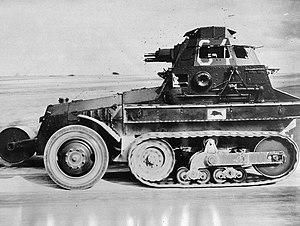
Le 18ᵉ régiment de dragons, est une unité de cavalerie de l'armée française, créé sous la Révolution à partir du régiment du Roi dragons, un régiment français d'Ancien Régime.
La 1ʳᵉ division légère mécanique, est une unité française de blindés, créée en juillet 1935, par la transformation de la 4ᵉ division de cavalerie. Première grande unité française entièrement motorisée, elle combat en 1940 pendant la bataille de France. Encerclée en Belgique fin mai 1940, elle est reconstituée en juin. Elle est dissoute après l'armistice de 1940.